Baby Doll

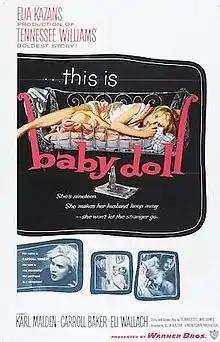
Theatrical release poster

Baby Doll is a 1956 American black comedy film directed by Elia Kazan and starring Carroll Baker, Karl Malden and Eli Wallach. It was produced by Kazan and Tennessee Williams, and adapted by Williams from two of his own one-act plays: "27 Wagons Full of Cotton" and "The Unsatisfactory Supper". The plot focuses on a feud between two rival cotton gin owners in rural Mississippi.